Zhao Lijian

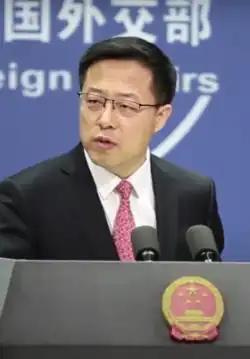
Lijian on 3 June 2020

Zhao Lijian (born 10 November 1972) is a Chinese civil servant who has been serving as deputy director of the Department of Boundary and Ocean Affairs at the Ministry of Foreign Affairs of China since January 2023.